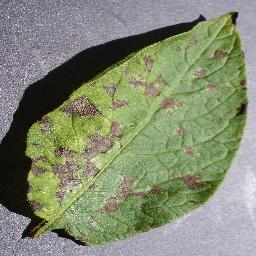
Label: Potato___Early_blight